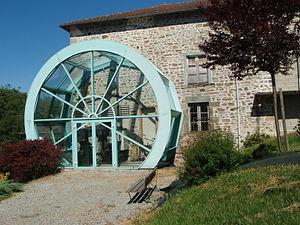
Le Musée de l'Électrification de Bourganeuf est situé à Bourganeuf dans le département de la Creuse et la région Nouvelle-Aquitaine. Le musée présente l'histoire de l'électrification de Bourganeuf. En effet la ville de Bourganeuf a été la troisième ville française à recevoir l'électricité en 1886.
L'économie de la Creuse reflète l'ensemble des activités rémunératrices se déroulant sur le territoire du département, en région Nouvelle-Aquitaine, France métropolitaine.
La Creuse est un département français situé dans la région Nouvelle-Aquitaine et ayant appartenu, avant 2016, à la région Limousin. Il tire son nom de la rivière Creuse. L'Insee et la Poste lui attribuent le code 23. Sa préfecture, qui est également sa plus grande ville, est Guéret. Elle n'a qu'une seule sous-préfecture : Aubusson.
Bourganeuf est une commune française située dans le département de la Creuse en région Nouvelle-Aquitaine.